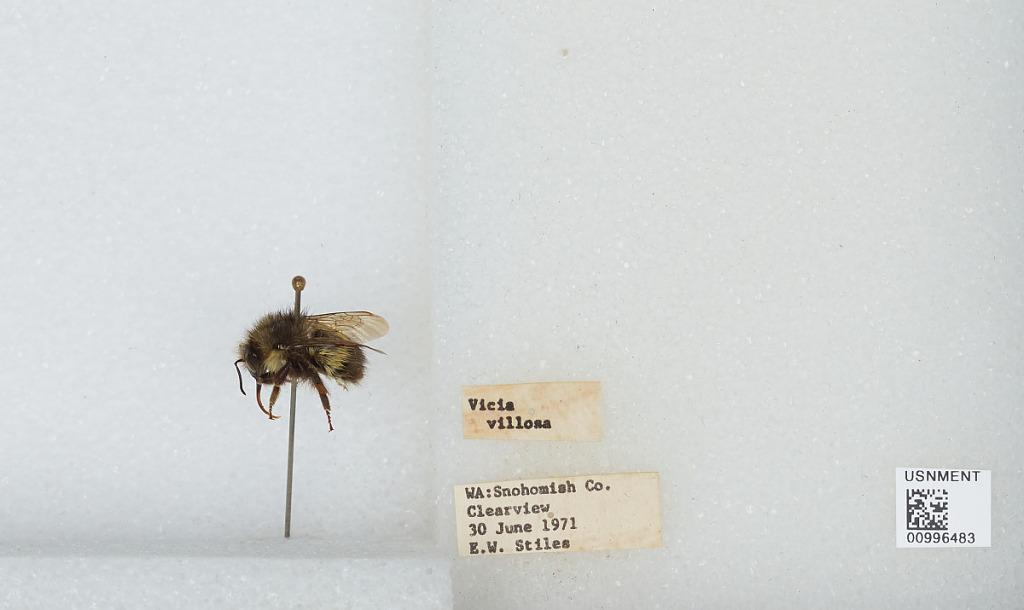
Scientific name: Bombus (Pyrobombus) flavifrons Cresson
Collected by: E. Stiles
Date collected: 1971-6-30
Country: United States
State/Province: Washington
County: Snohomish
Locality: Clearview
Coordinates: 47.8292, -122.145